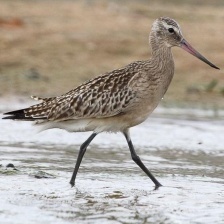
Species: BAR-TAILED GODWIT
Scientific name: LIMOSA LAPPONICA